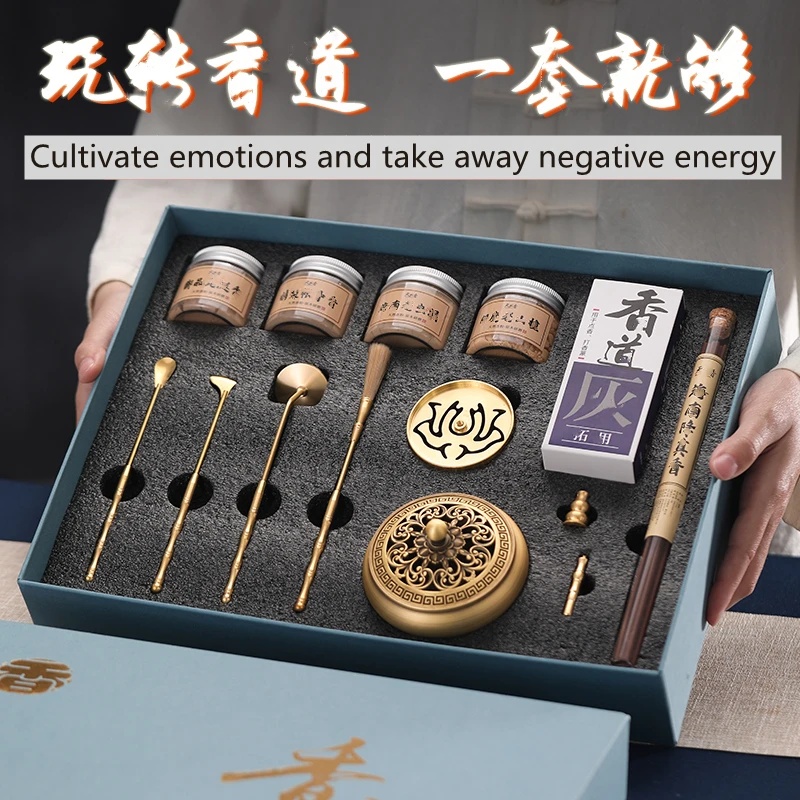
Incense Making Kit – Tools, Burner &amp; Moulds for Home &amp; Meditation
Product Description: This complete Incense Making Kit includes an incense burner, handle tools, and moulds to create custom incense sticks or cones at home. Perfect for yoga, meditation, or daily relaxation, this set helps you craft personalized scents while adding a peaceful touch to your environment. Key Features: Complete kit includes incense burner, moulds, and shaping tools Ideal for making custom incense sticks or cones at home Perfect for enhancing yoga, meditation, and relaxation rituals Can be used with a variety of natural resins, herbs, or powders Includes handle tools for pressing, shaping, and forming incense Helps create a soothing, aromatic home atmosphere Supports DIY aromatherapy and personal scent creation Great for beginners and experienced incense makers alike Compact and reusable – eco-friendly alternative to store-bought incense Makes a thoughtful gift for wellness, fragrance, and mindfulness enthusiasts
Brand: Rosanne's Creation Tools
Category: Arts & Entertainment > Hobbies & Creative Arts > Arts & Crafts > Art & Craft Kits > Incense Making Kits